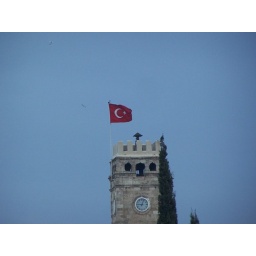
The Flag of Turkey flies above Antalya's clock tower